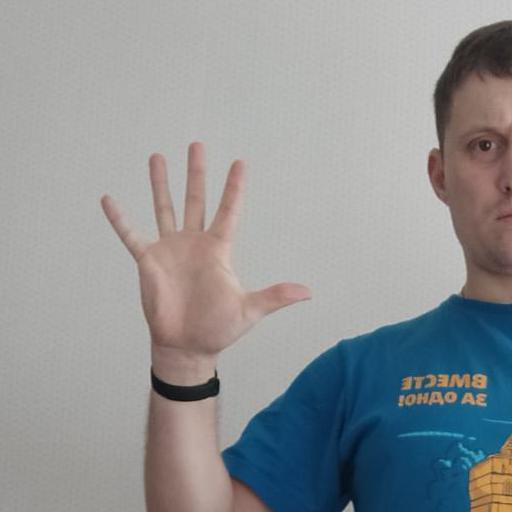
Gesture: palm